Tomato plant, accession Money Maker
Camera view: bottom (45 deg); turntable rotation: 0 degrees
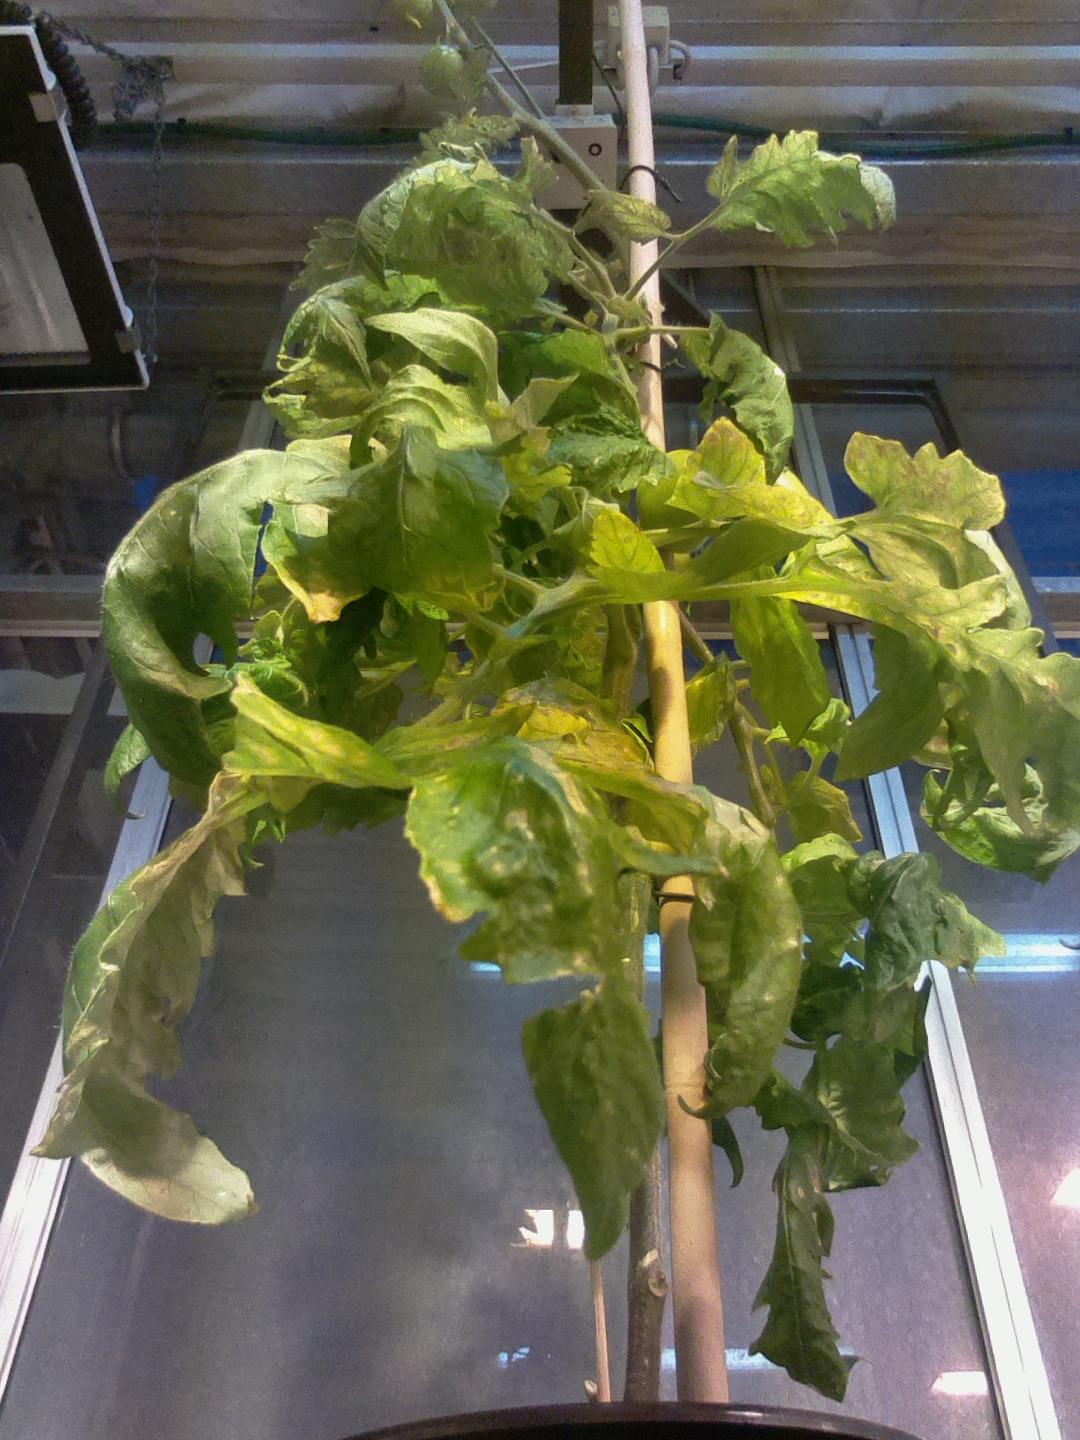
BBCH growth stage 77: 70%-80% of final fruit size